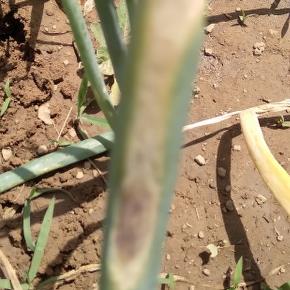
Crop: Onion
Condition: alternaria-d